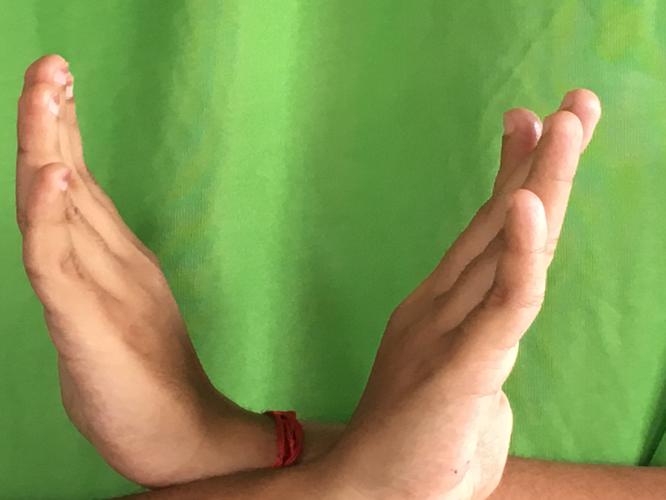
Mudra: Swastikam
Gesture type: double_hand